Mascha Benya

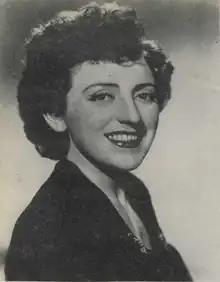
Masha Benya, Yiddish-language soprano, c.1950

Mascha Benya (October 15, 1908 – November 4, 2007), born Masha Benyakonsky, was a Russian-born soprano known especially for her promotion and performance of Yiddish and Hebrew folk and art music in the United States after World War II. After a short career as an opera singer in the Jüdischer Kulturbund in 1930s Berlin, she emigrated to New York after Kristallnacht and became an important figure in the teaching of Yiddish and Hebrew song through the Workman's Circle, Kaufman Music Center, and other organizations, as well as a touring singer, radio performer, and recording artist.